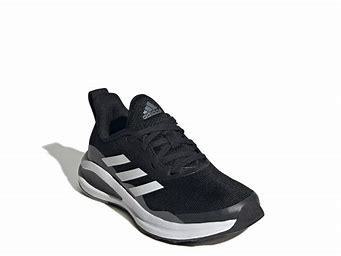
Brand: Adidas
Model: Fortarun